Chronology (video game)

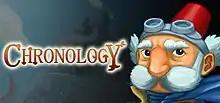
Steam header

Chronology (also known as Chronology: Time Changes Everything) is a 2014 puzzle-platform game by Danish developer Bedtime Digital Games.